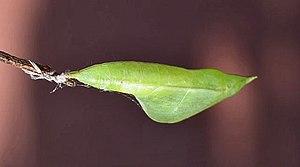
Eurema hecabe est une espèce de lépidoptères de la famille des Pieridae et de la sous-famille des Coliadinae.